The Employer

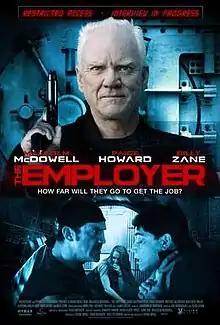
Film poster

The Employer is a psychological thriller written and directed by Frank Merle. The film stars Malcolm McDowell as the title character who interviews five candidates for a job at a mysterious, powerful corporation. After a film festival circuit in early 2013, the film was released by Vision Films in the U.S. on June 7, 2013, as an On Demand premiere title, followed by a DVD release on July 2, 2013.